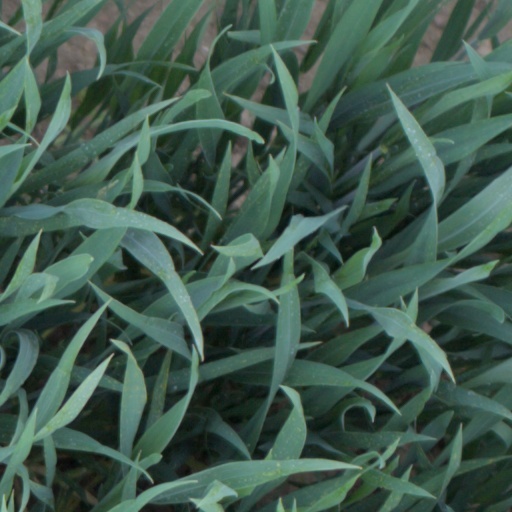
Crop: wheat